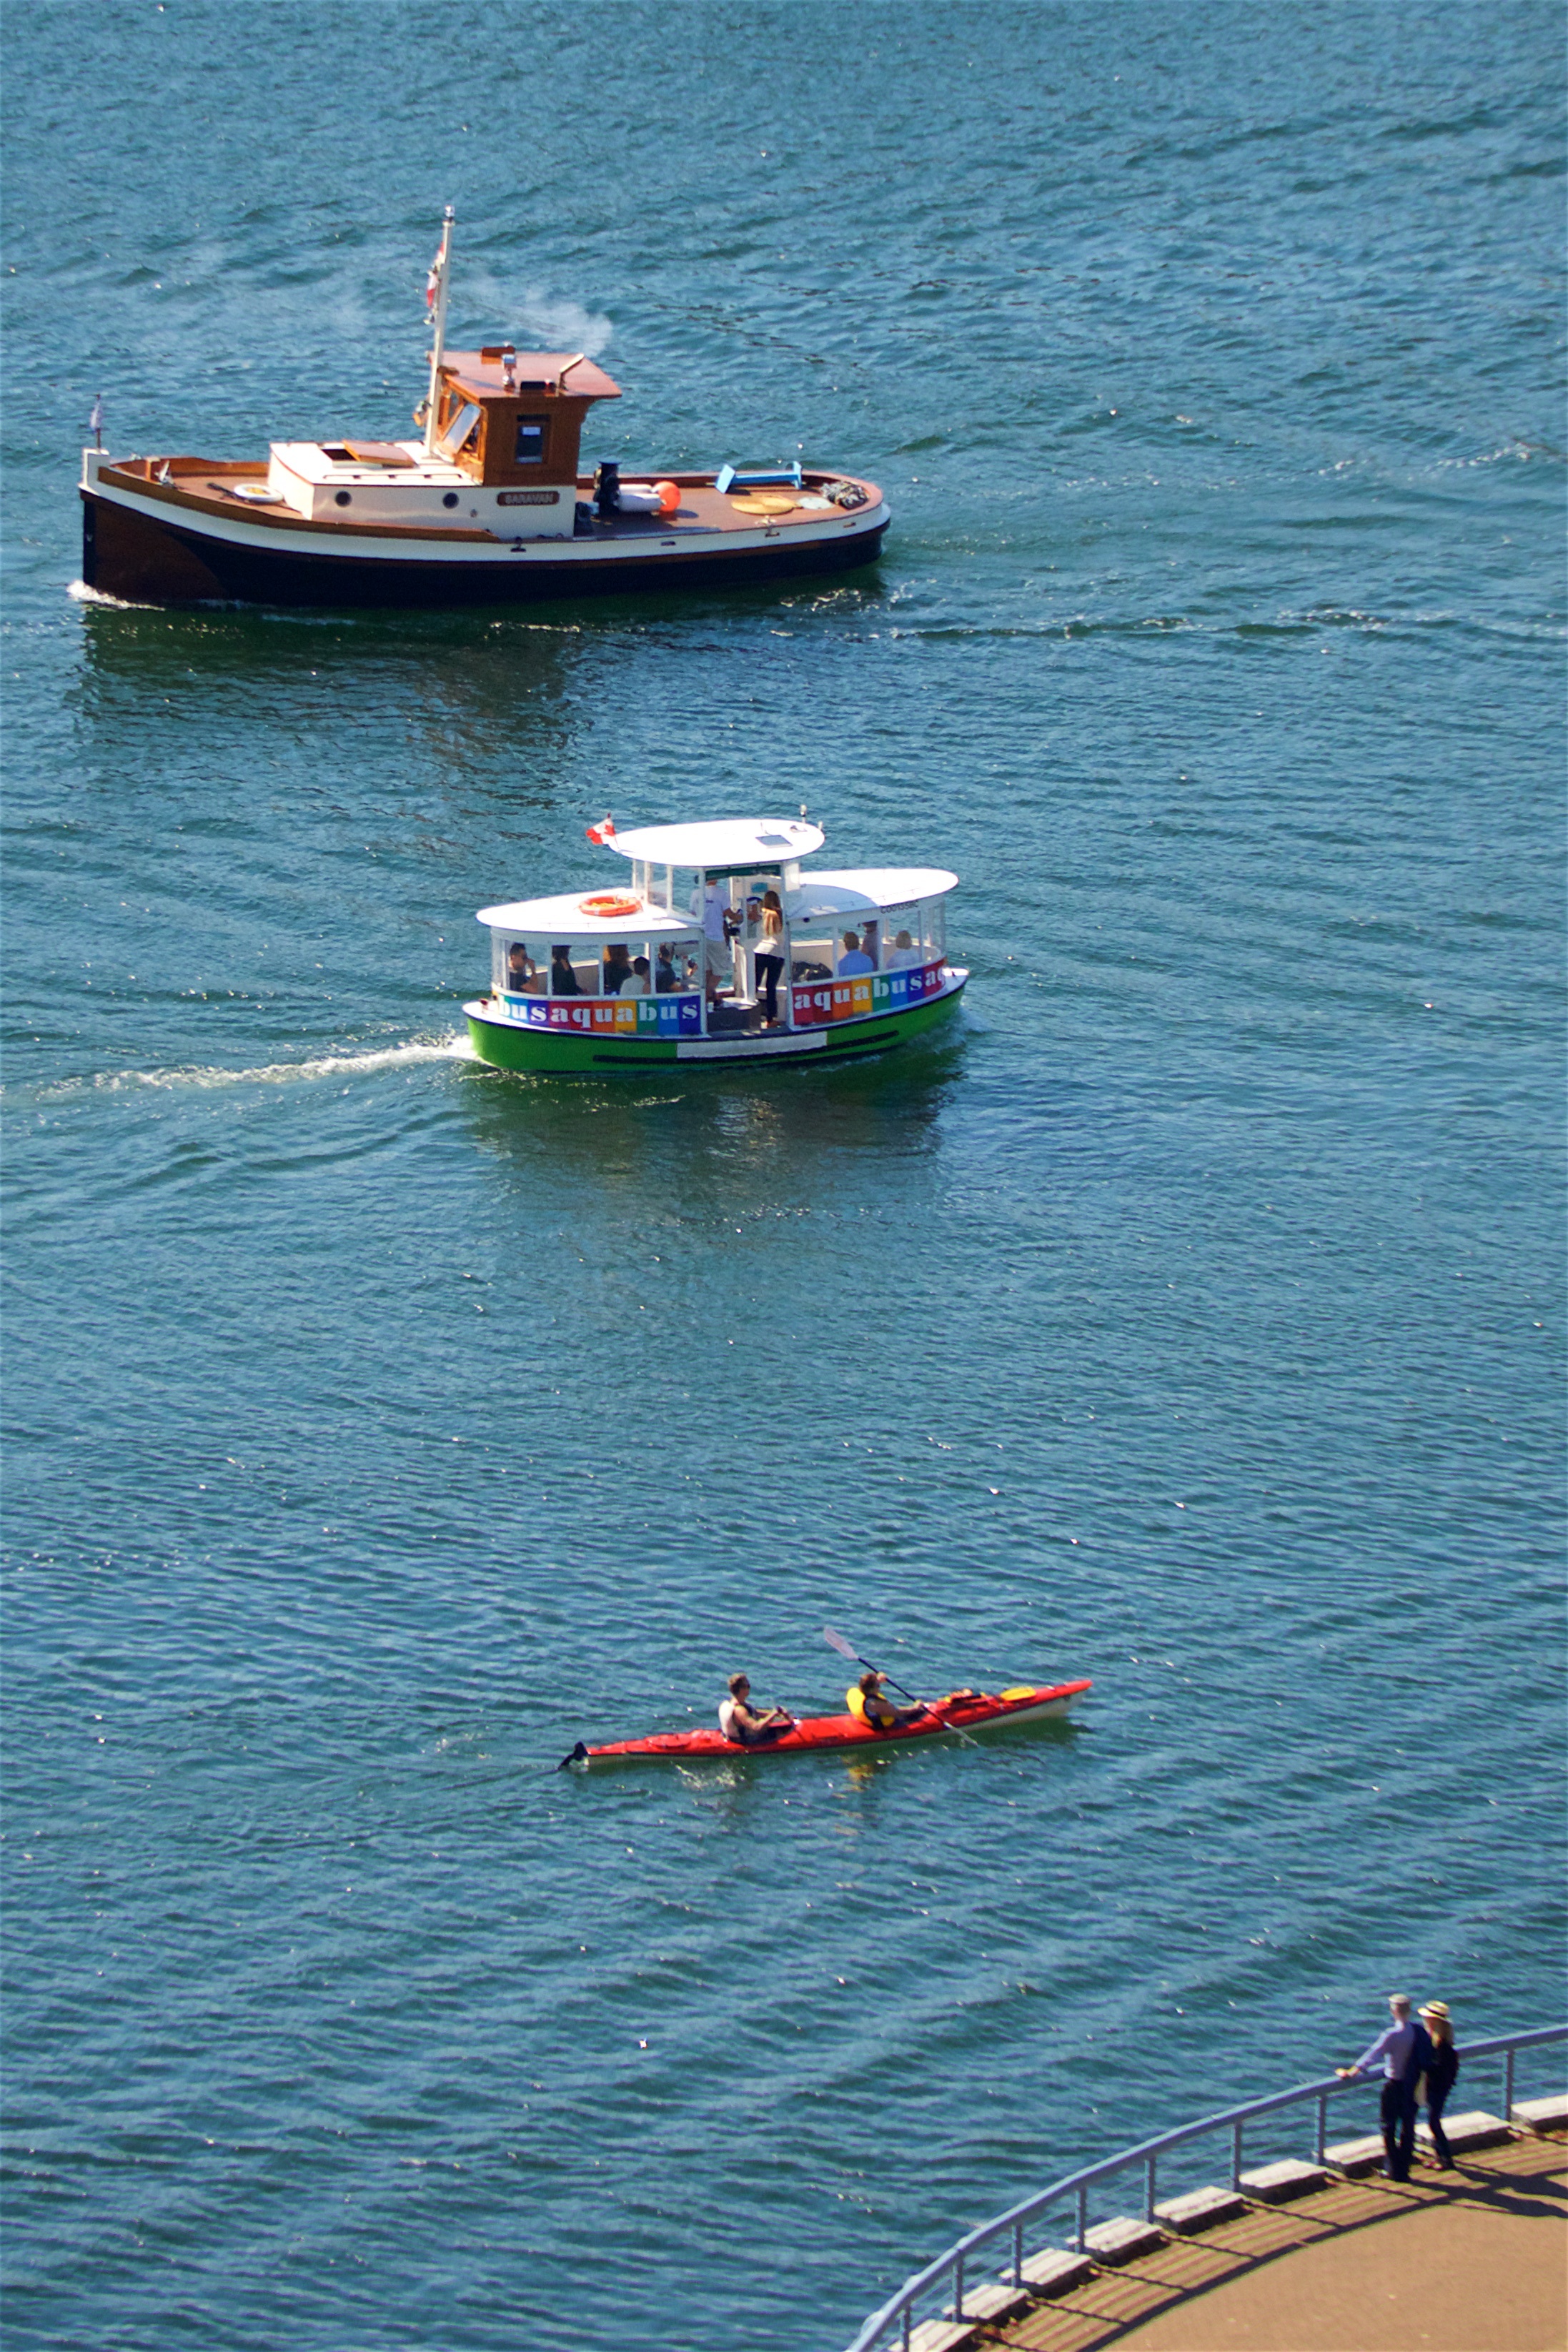
sea, coast, boat, ship, vehicle, bay, cargo ship, ferry, boating, channel, tugboat, watercraft